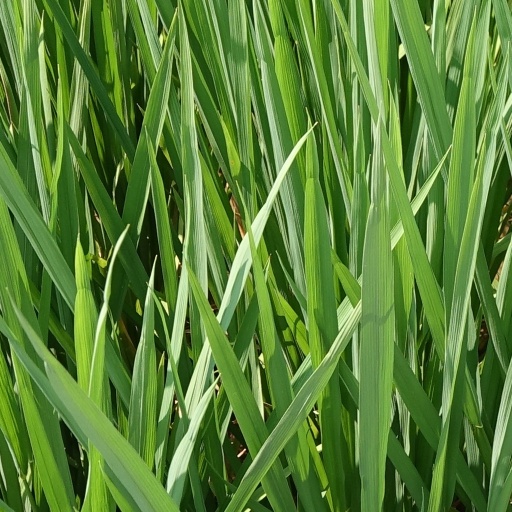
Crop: rice